Jeep CJ

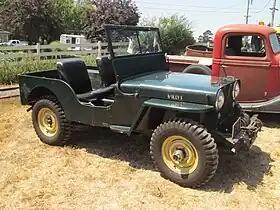
Jeep CJ-2A

The Jeep CJ models are a series and a range of small, open-bodied off-road vehicles and compact pickup trucks, built and sold by several successive incarnations of the Jeep automobile marque from 1945 through 1986. The 1945 Willys "Universal Jeep" was the world's first mass-produced civilian four-wheel drive car.